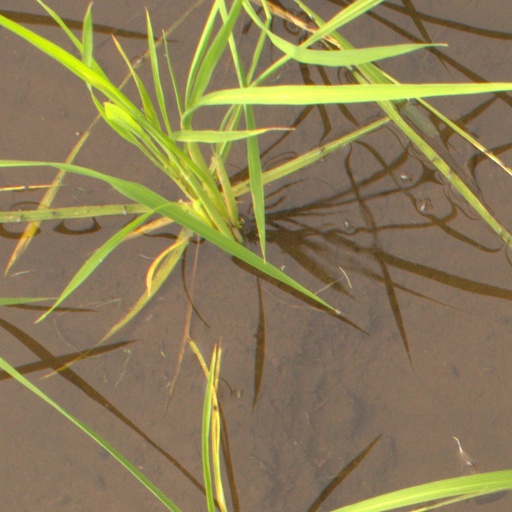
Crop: rice